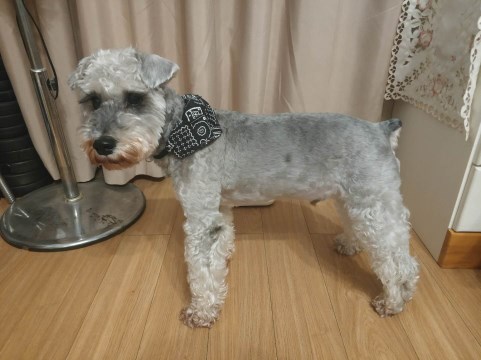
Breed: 2342-n000102-miniature_schnauzer